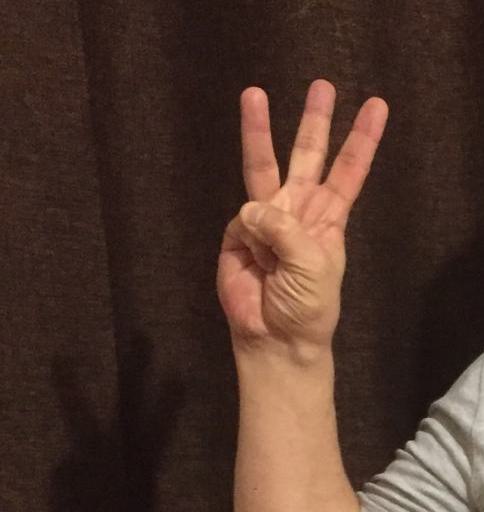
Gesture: three